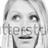
Emotion: surprise